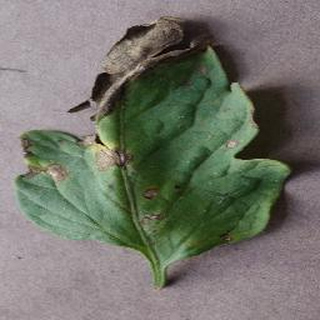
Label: tomato_early_blight